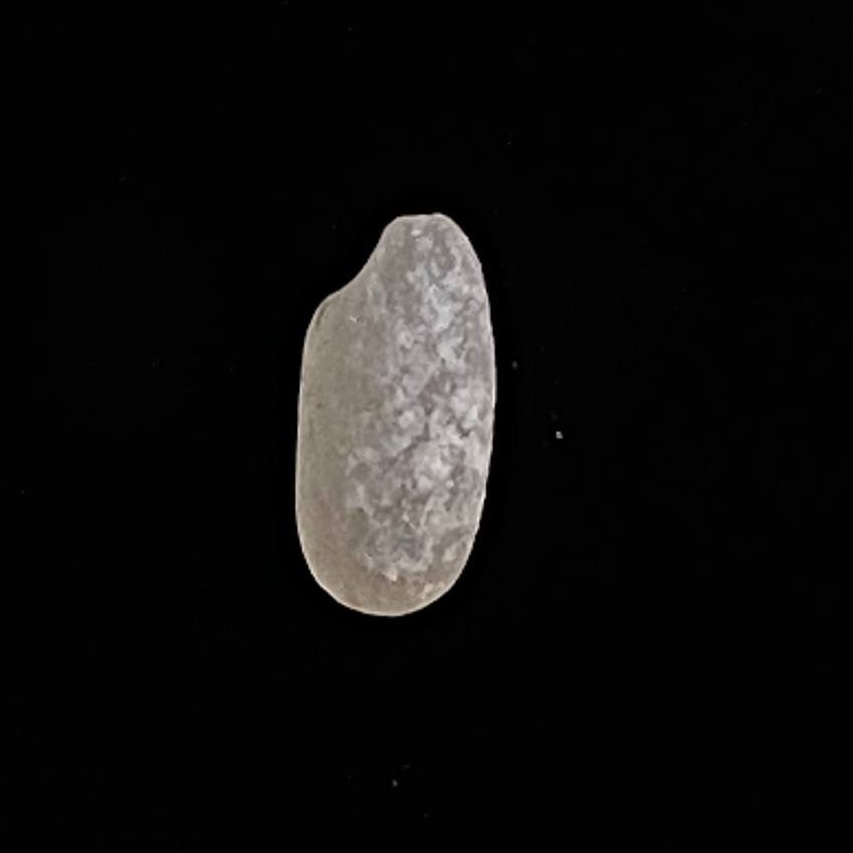
Rice variety: Gutisharna